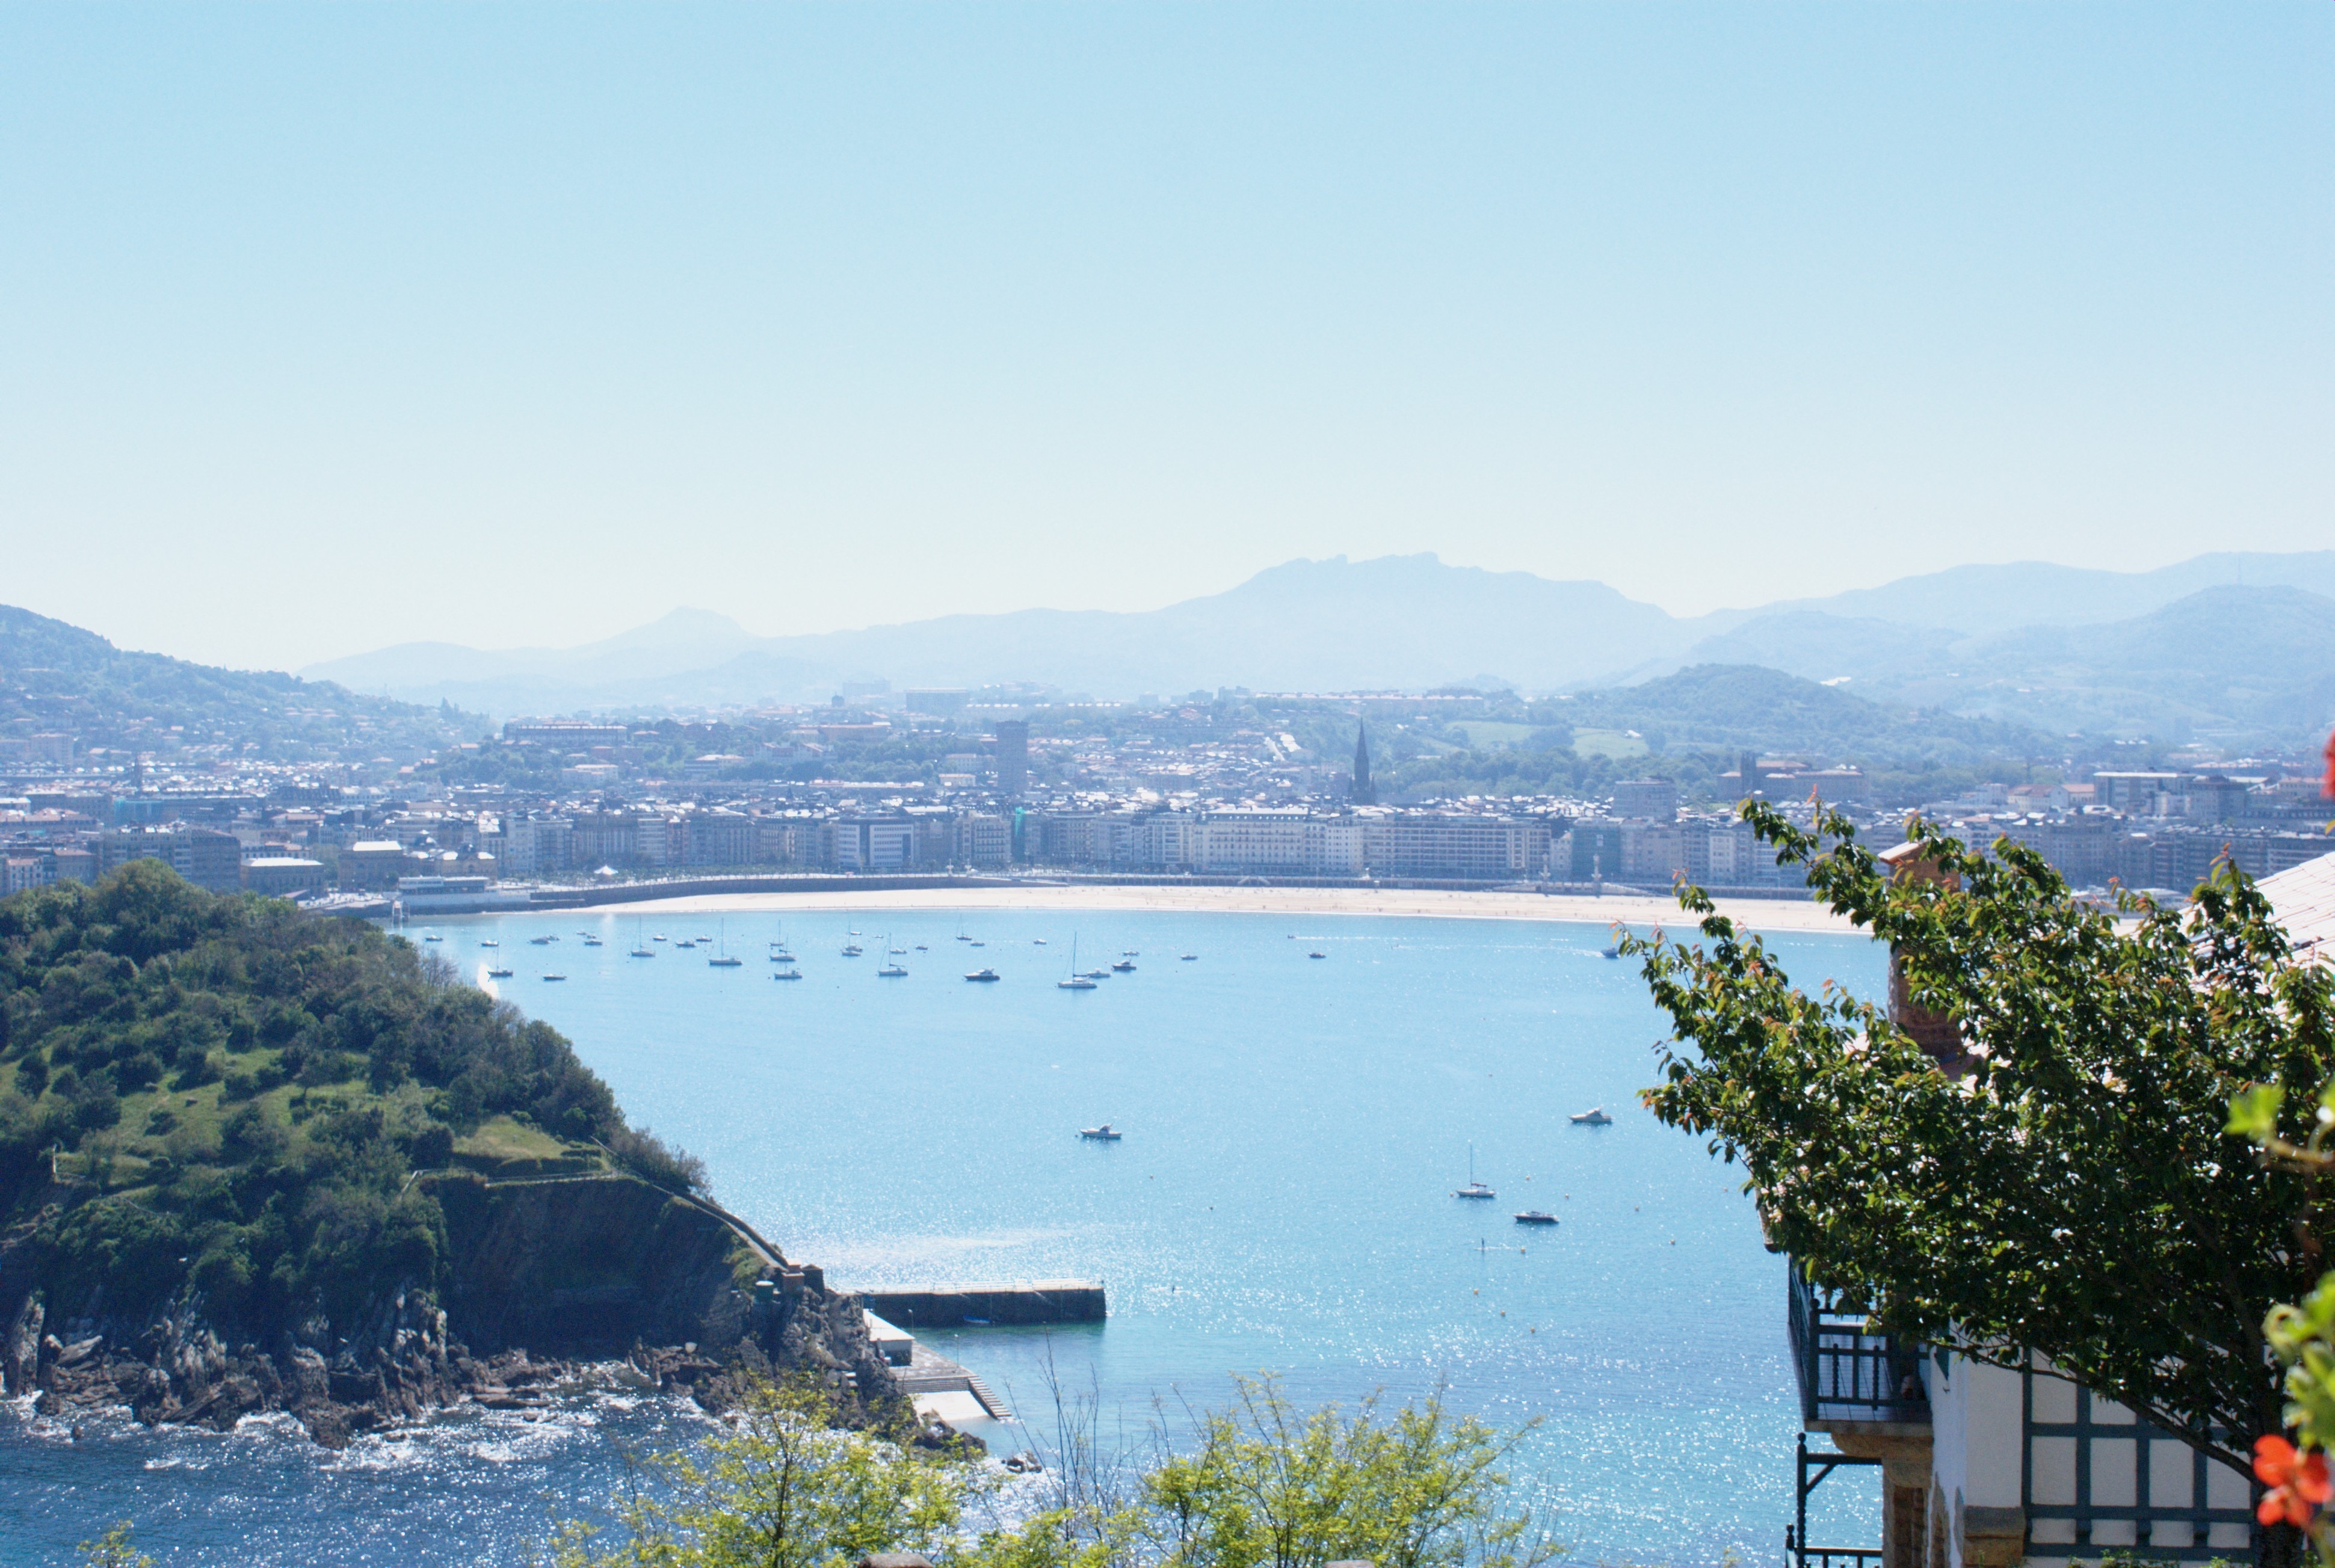
landscape, sea, coast, mountain, lake, vacation, bay, reservoir, body of water, san sebastian, the concha bay